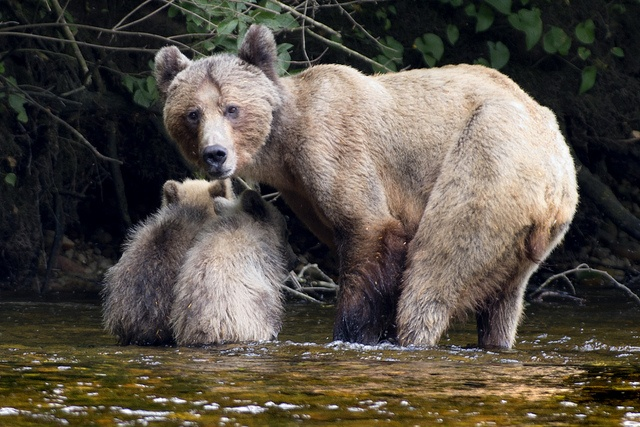
A brown bear and two cubs standing in a stream.
A mother bear and two cubs sitting in a creek.
A defensive looking bear hovering over its baby cubs.
The mama bear looks over as she feeds her two cubs.
An adult bear and two cubs in some water.